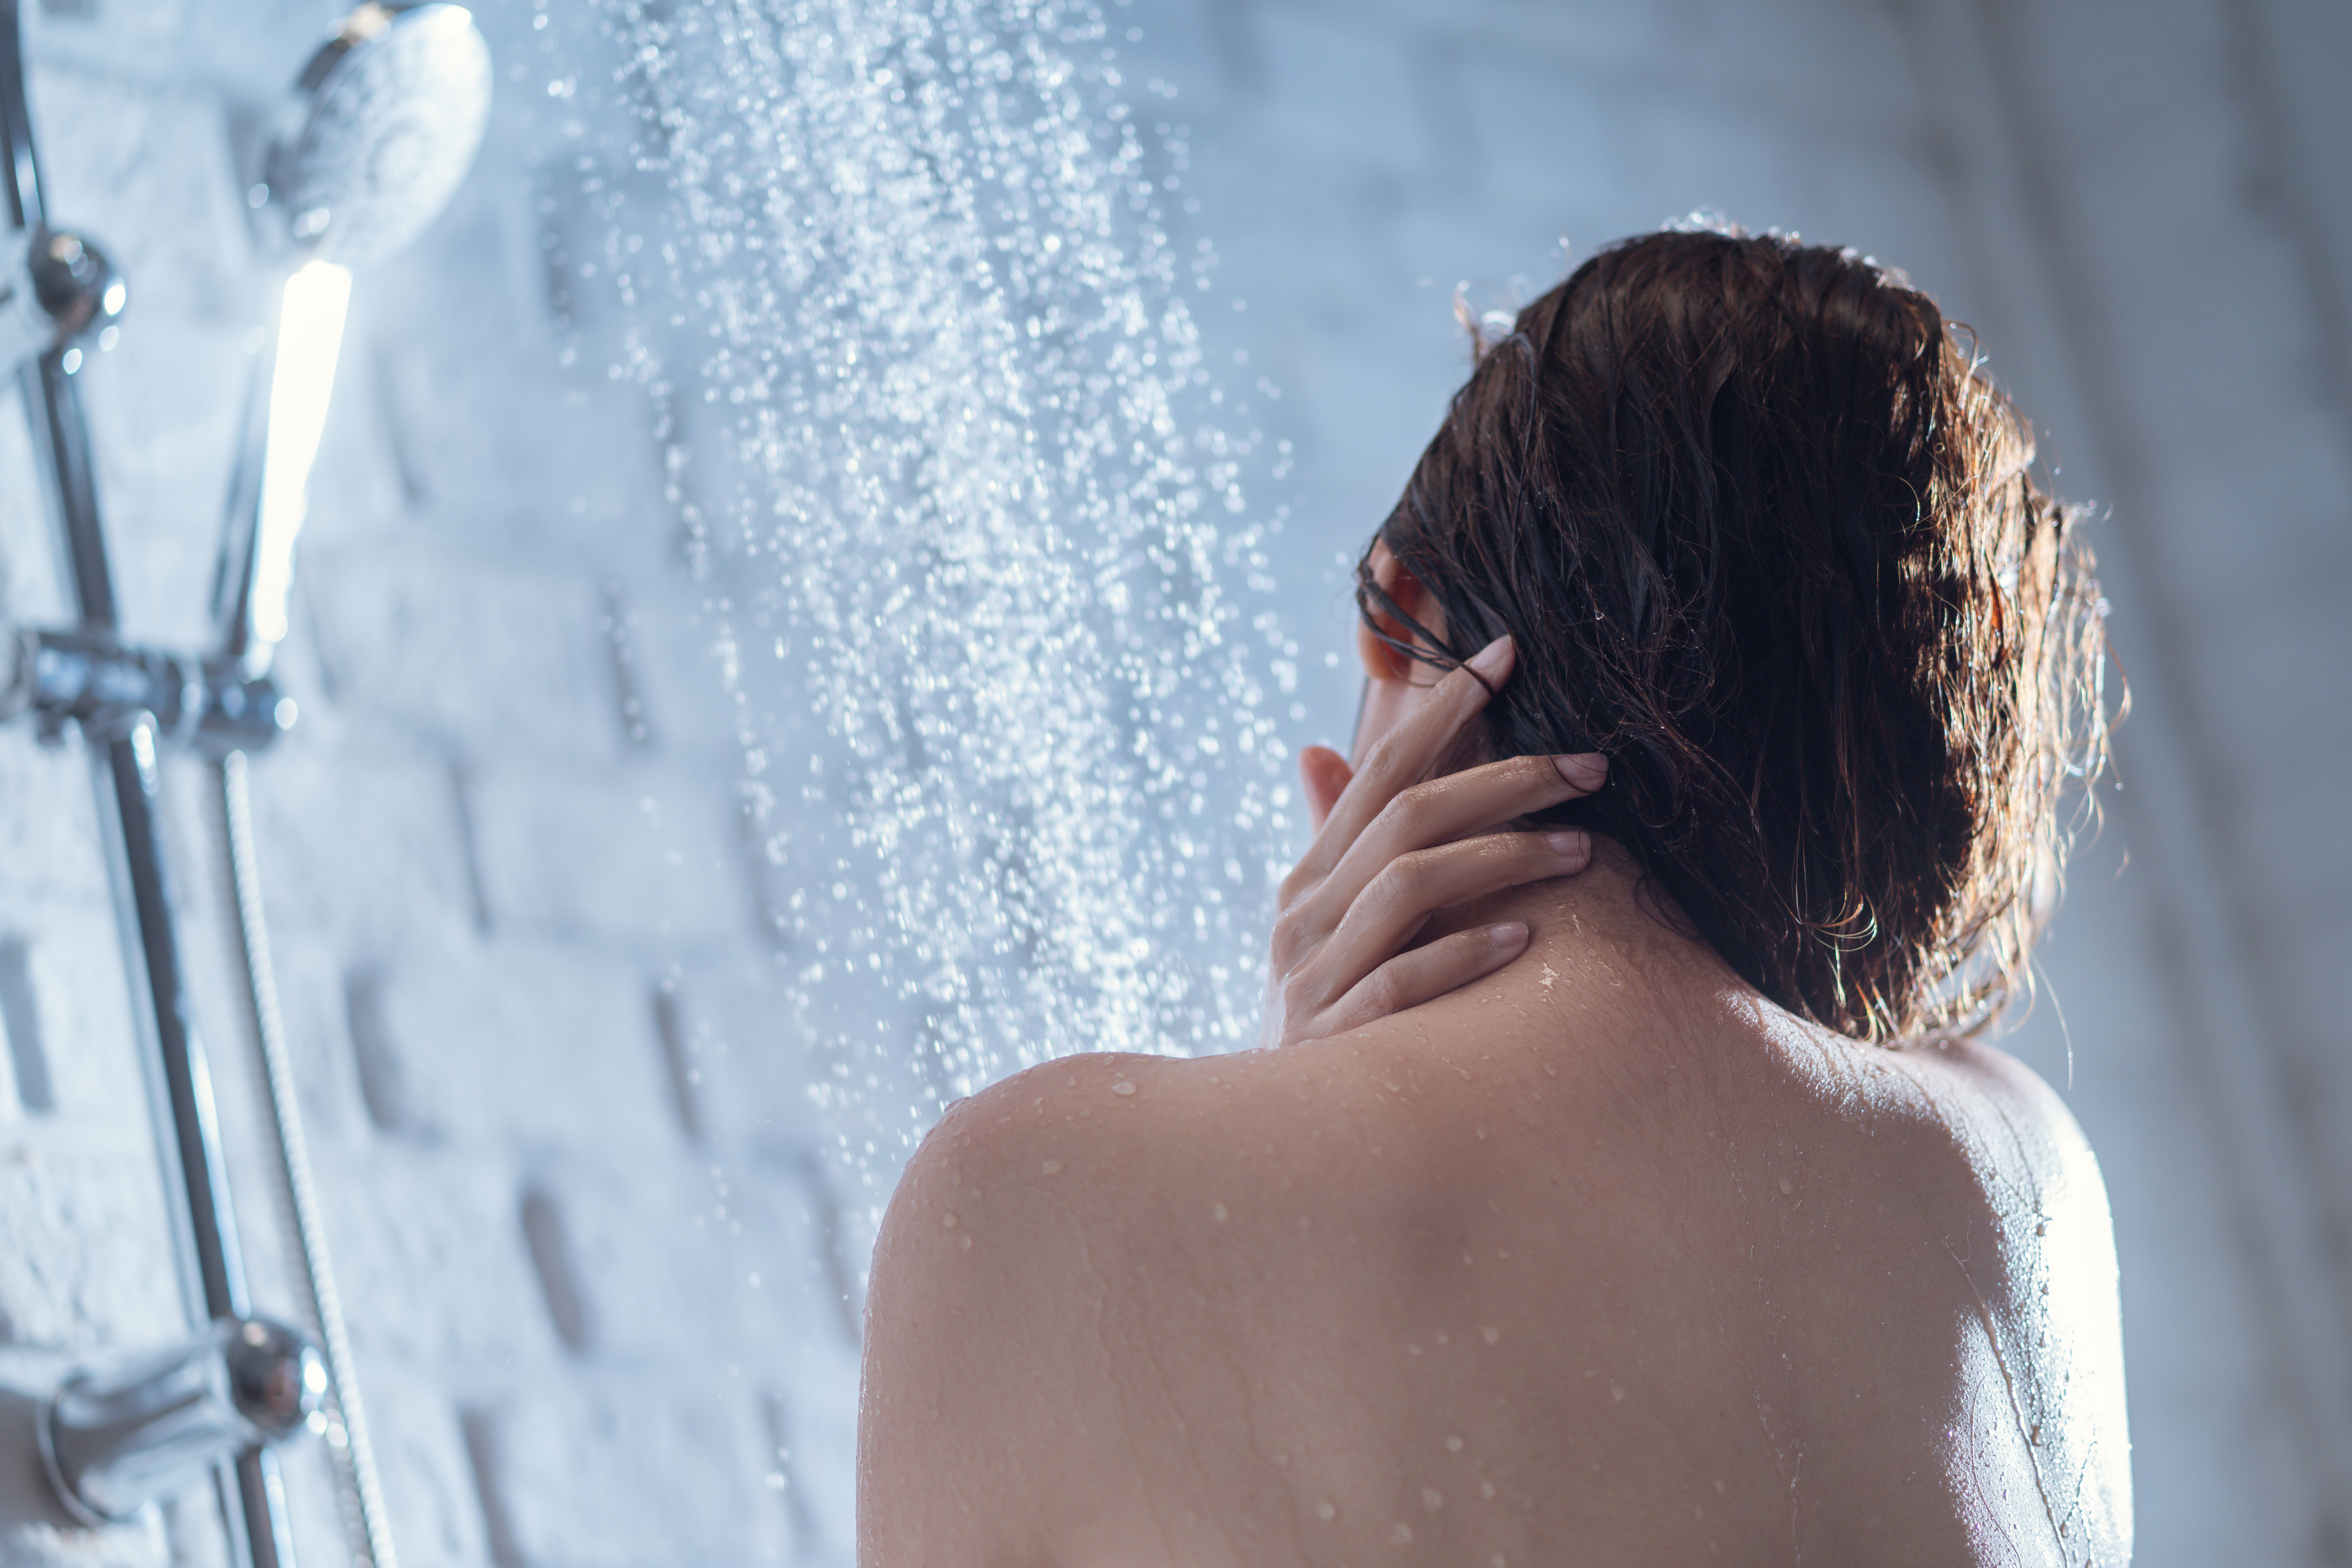
foam, soap, wash, splashing, showering, hand, asian, liquid, comfort, play, skincare, brunette, healthy, wellness, sexy, pleasure, relax, enjoy, towel, wellbeing, pretty, indoor, shampoo, young, care, clean, health, bathroom, bath, hygiene, shower, lady, smile, happy, woman, lifestyle, wet, beautiful, body, skin, beauty, fresh, face, water, girl, relaxation, spa, attractive, hair, head, shoulder, hairstyle, back, neck, bridal accessory, photography, fashion accessory, black hair, veil, bridal veil